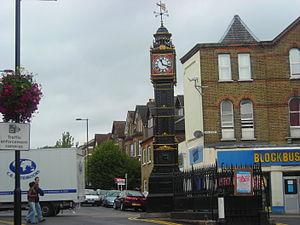
South Norwood est un district de Londres, située dans le borough de Croydon.